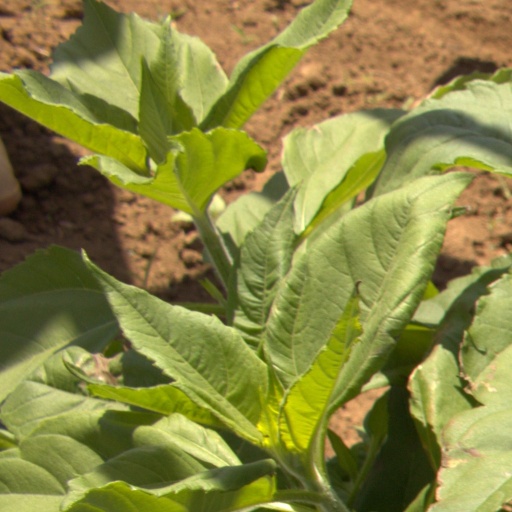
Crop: Jerusalem artichoke